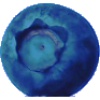
Label: huckleberry